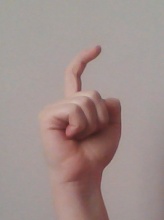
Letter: ra